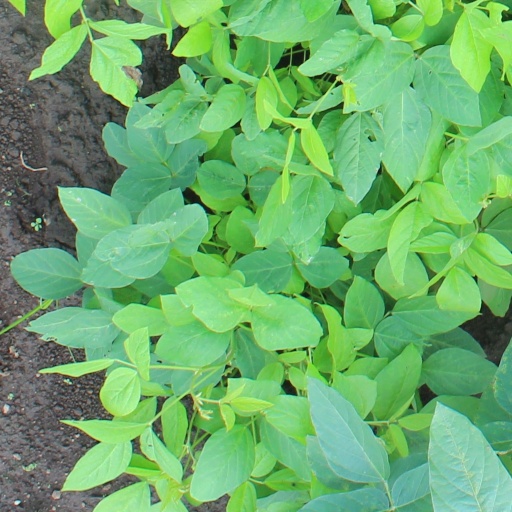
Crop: soybean